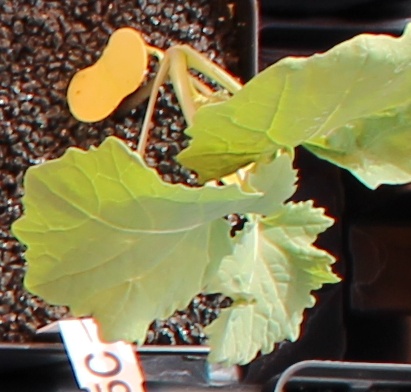
Label: Canola